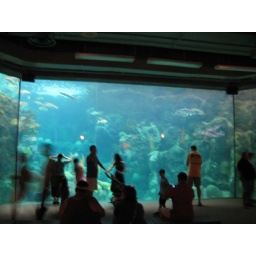
The big glass wall of the show tank in the Florida Aquarium, 06/27/09